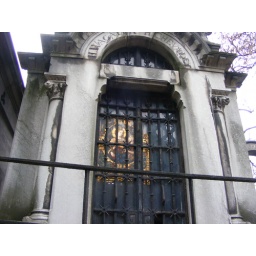
There were many many of these little family memorials with a stained glass window in the back of it.